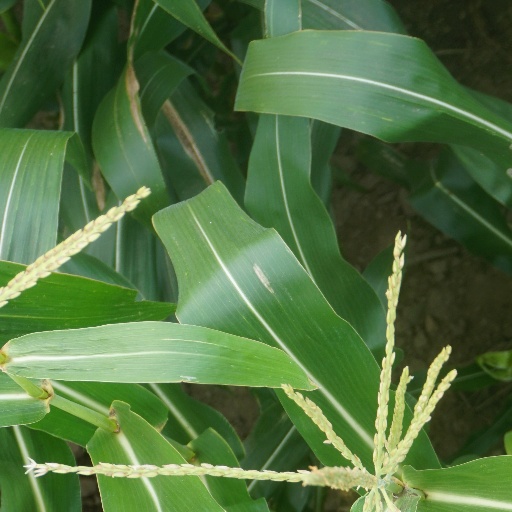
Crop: maize; corn